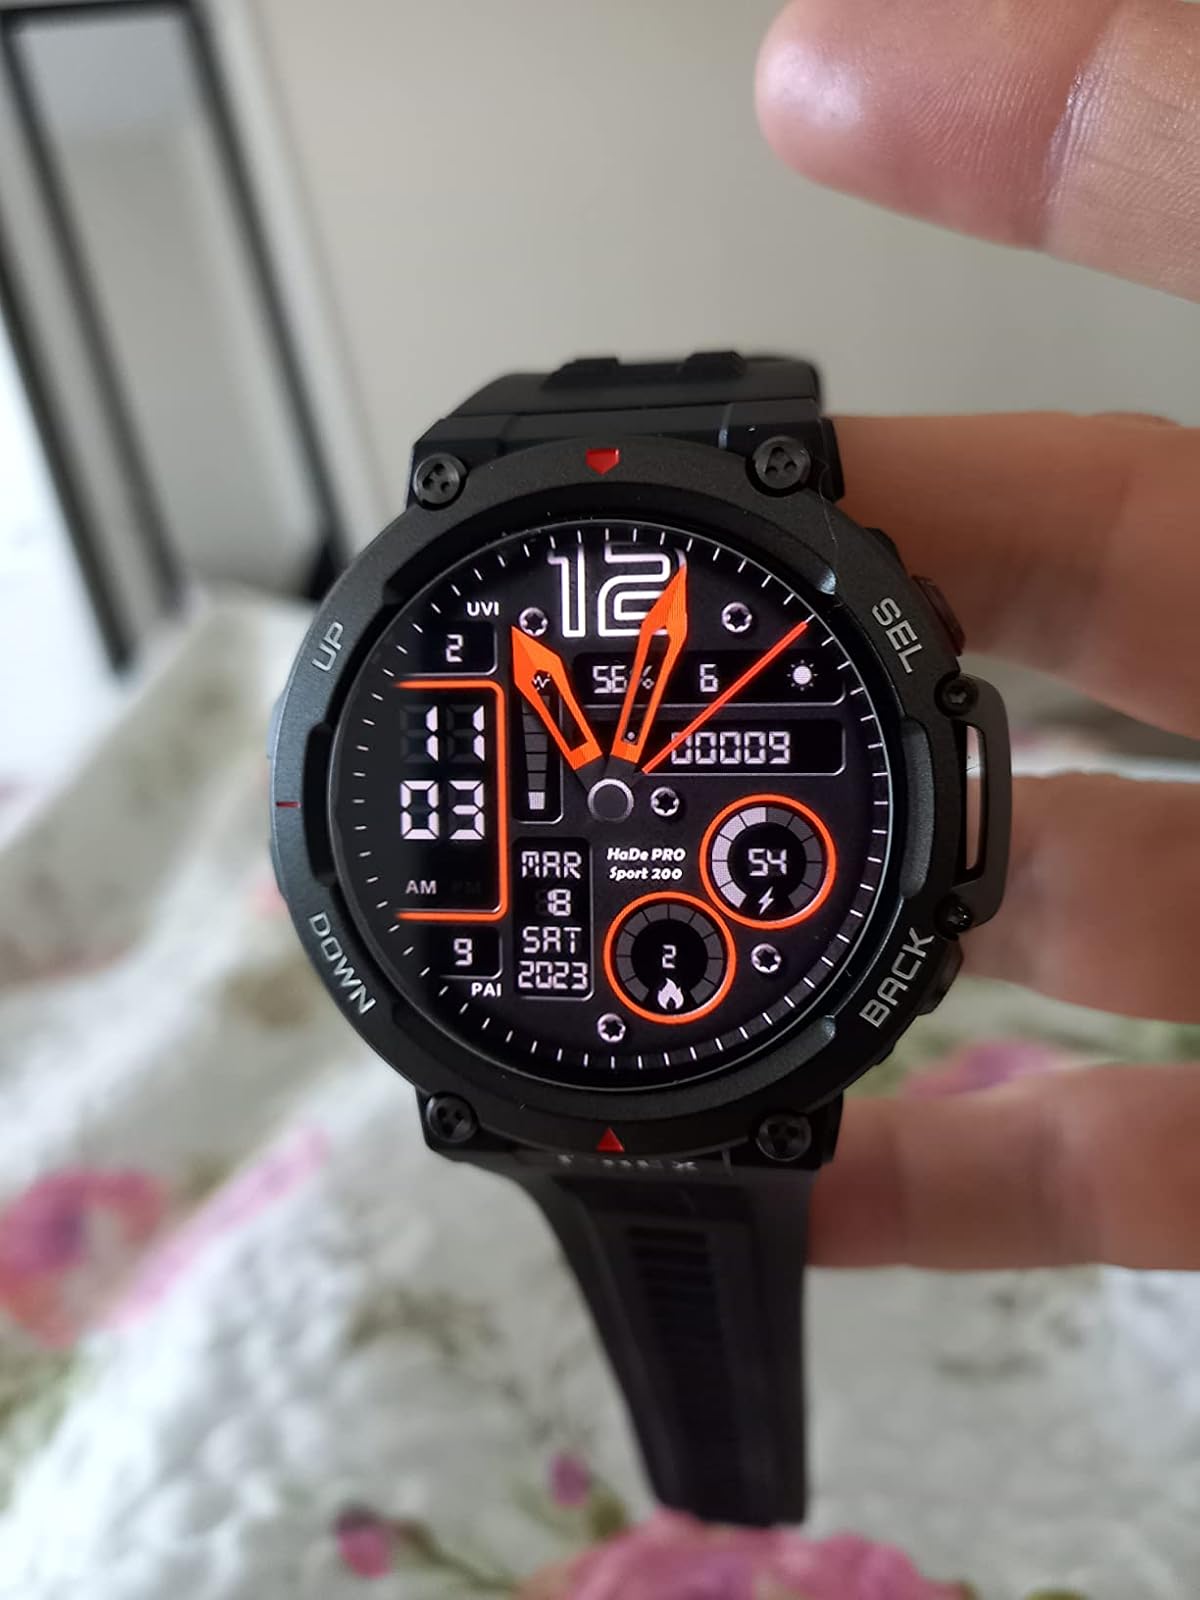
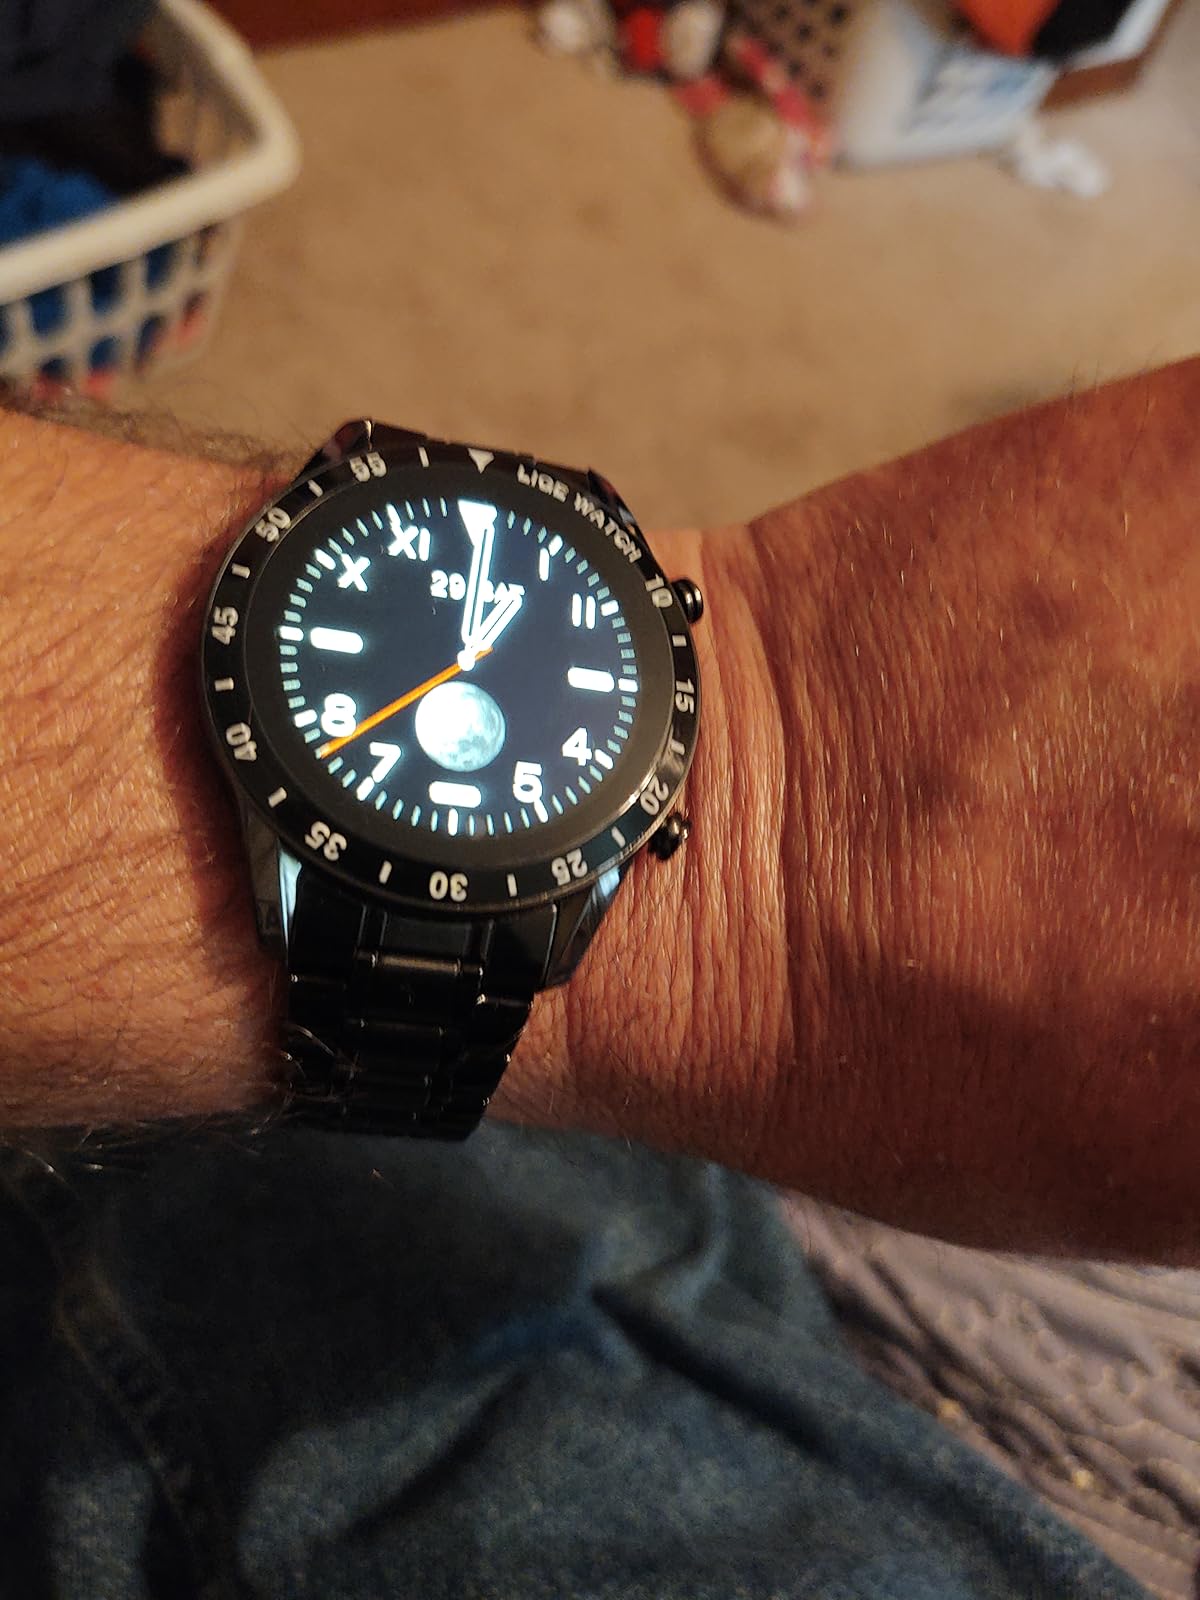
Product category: smartwatch
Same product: no